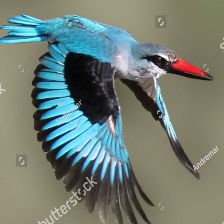
Species: WOODLAND KINGFISHER
Scientific name: HALCYON SENEGALENSIS